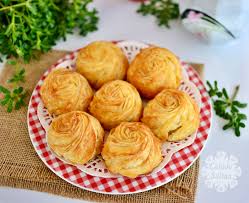
Yemek: borek